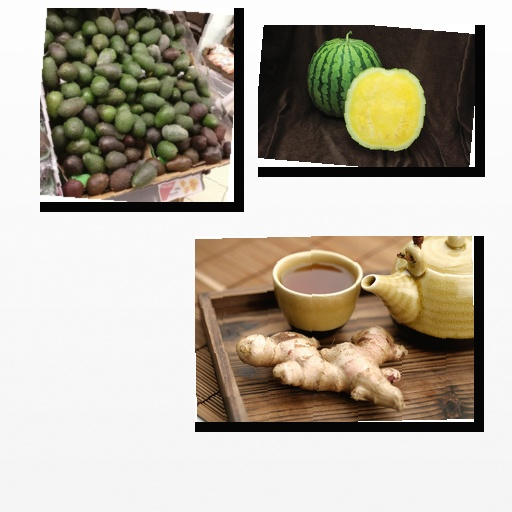
Food items: watermelon, avocado, ginger